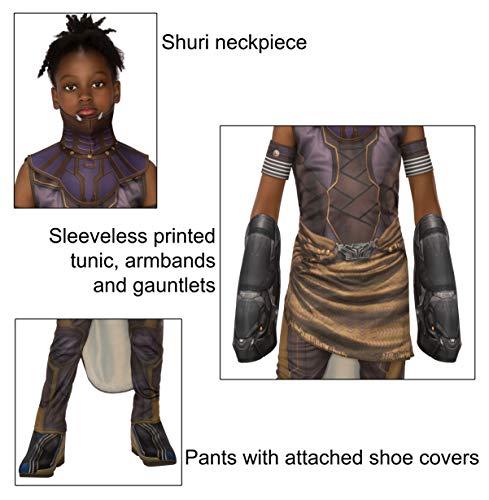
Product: Rubie's Marvel Avengers: Endgame Child's Deluxe Shuri Costume, Large
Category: Toys & Games | Dress Up & Pretend Play | Costumes
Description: OFFICIALLY LICENSED Marvel Avengers: Endgame costume, look for Marvel and Rubie's trademark on label and packaging to help assure you've received authentic, safety-tested item.
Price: $17.18
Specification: ProductDimensions:18x14x3inches|ItemWeight:0.16ounces|ShippingWeight:12ounces(Viewshippingratesandpolicies)|ASIN:B07L91KW5S|Itemmodelnumber:700693_L|Manufacturerrecommendedage:8-10years